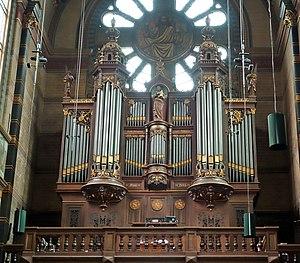
Wilhelm Carl Friedrich Sauer, né le 23 mars 1831, et mort le 9 avril 1916, est un facteur d'orgue allemand. Célèbre constructeur d'orgue de la période romantique, Sauer construisit avec son entreprise W. Sauer Orgelbau, plus de 1 100 orgues au cours de sa vie ; figurent parmi celles-ci les orgues de la Cathédrale Saint-Pierre de Brême, de l'Église Saint-Thomas de Leipzig, et de la Cathédrale de Berlin, considéré comme " son dernier grand chef-d'œuvre ".
La basilique Saint-Nicolas est une basilique mineure catholique du centre-ville d'Amsterdam, située en vis-à-vis de la gare centrale d'Amsterdam.